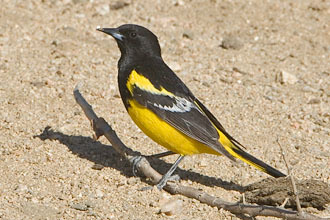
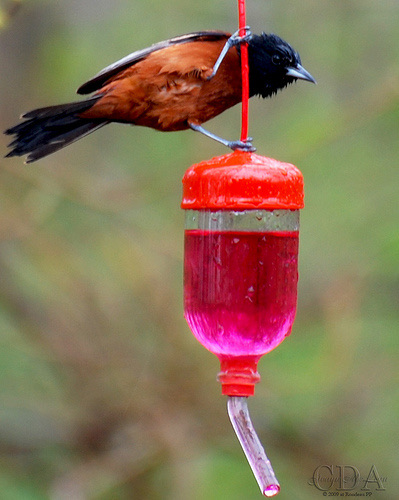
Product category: misc
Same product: yes